115th Operations Group

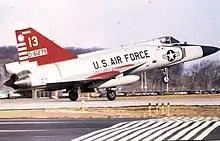
176th Fighter Interceptor Squadron Convair F-102A-75-CO Delta Dagger 56-1279 taking off from Truax Field, Wisconsin, 1970

In May 1966, the group replaced its F-89s with the Convair F-102 Delta Dagger. After a period of retraining in the new supersonic interceptors, the unit resumed its air defense "runway alert" mission in the spring of 1967. One year later in June 1969, the unit airlifted to Gulfport, Mississippi for summer training, ending six years of "year around" alerts at their home base.